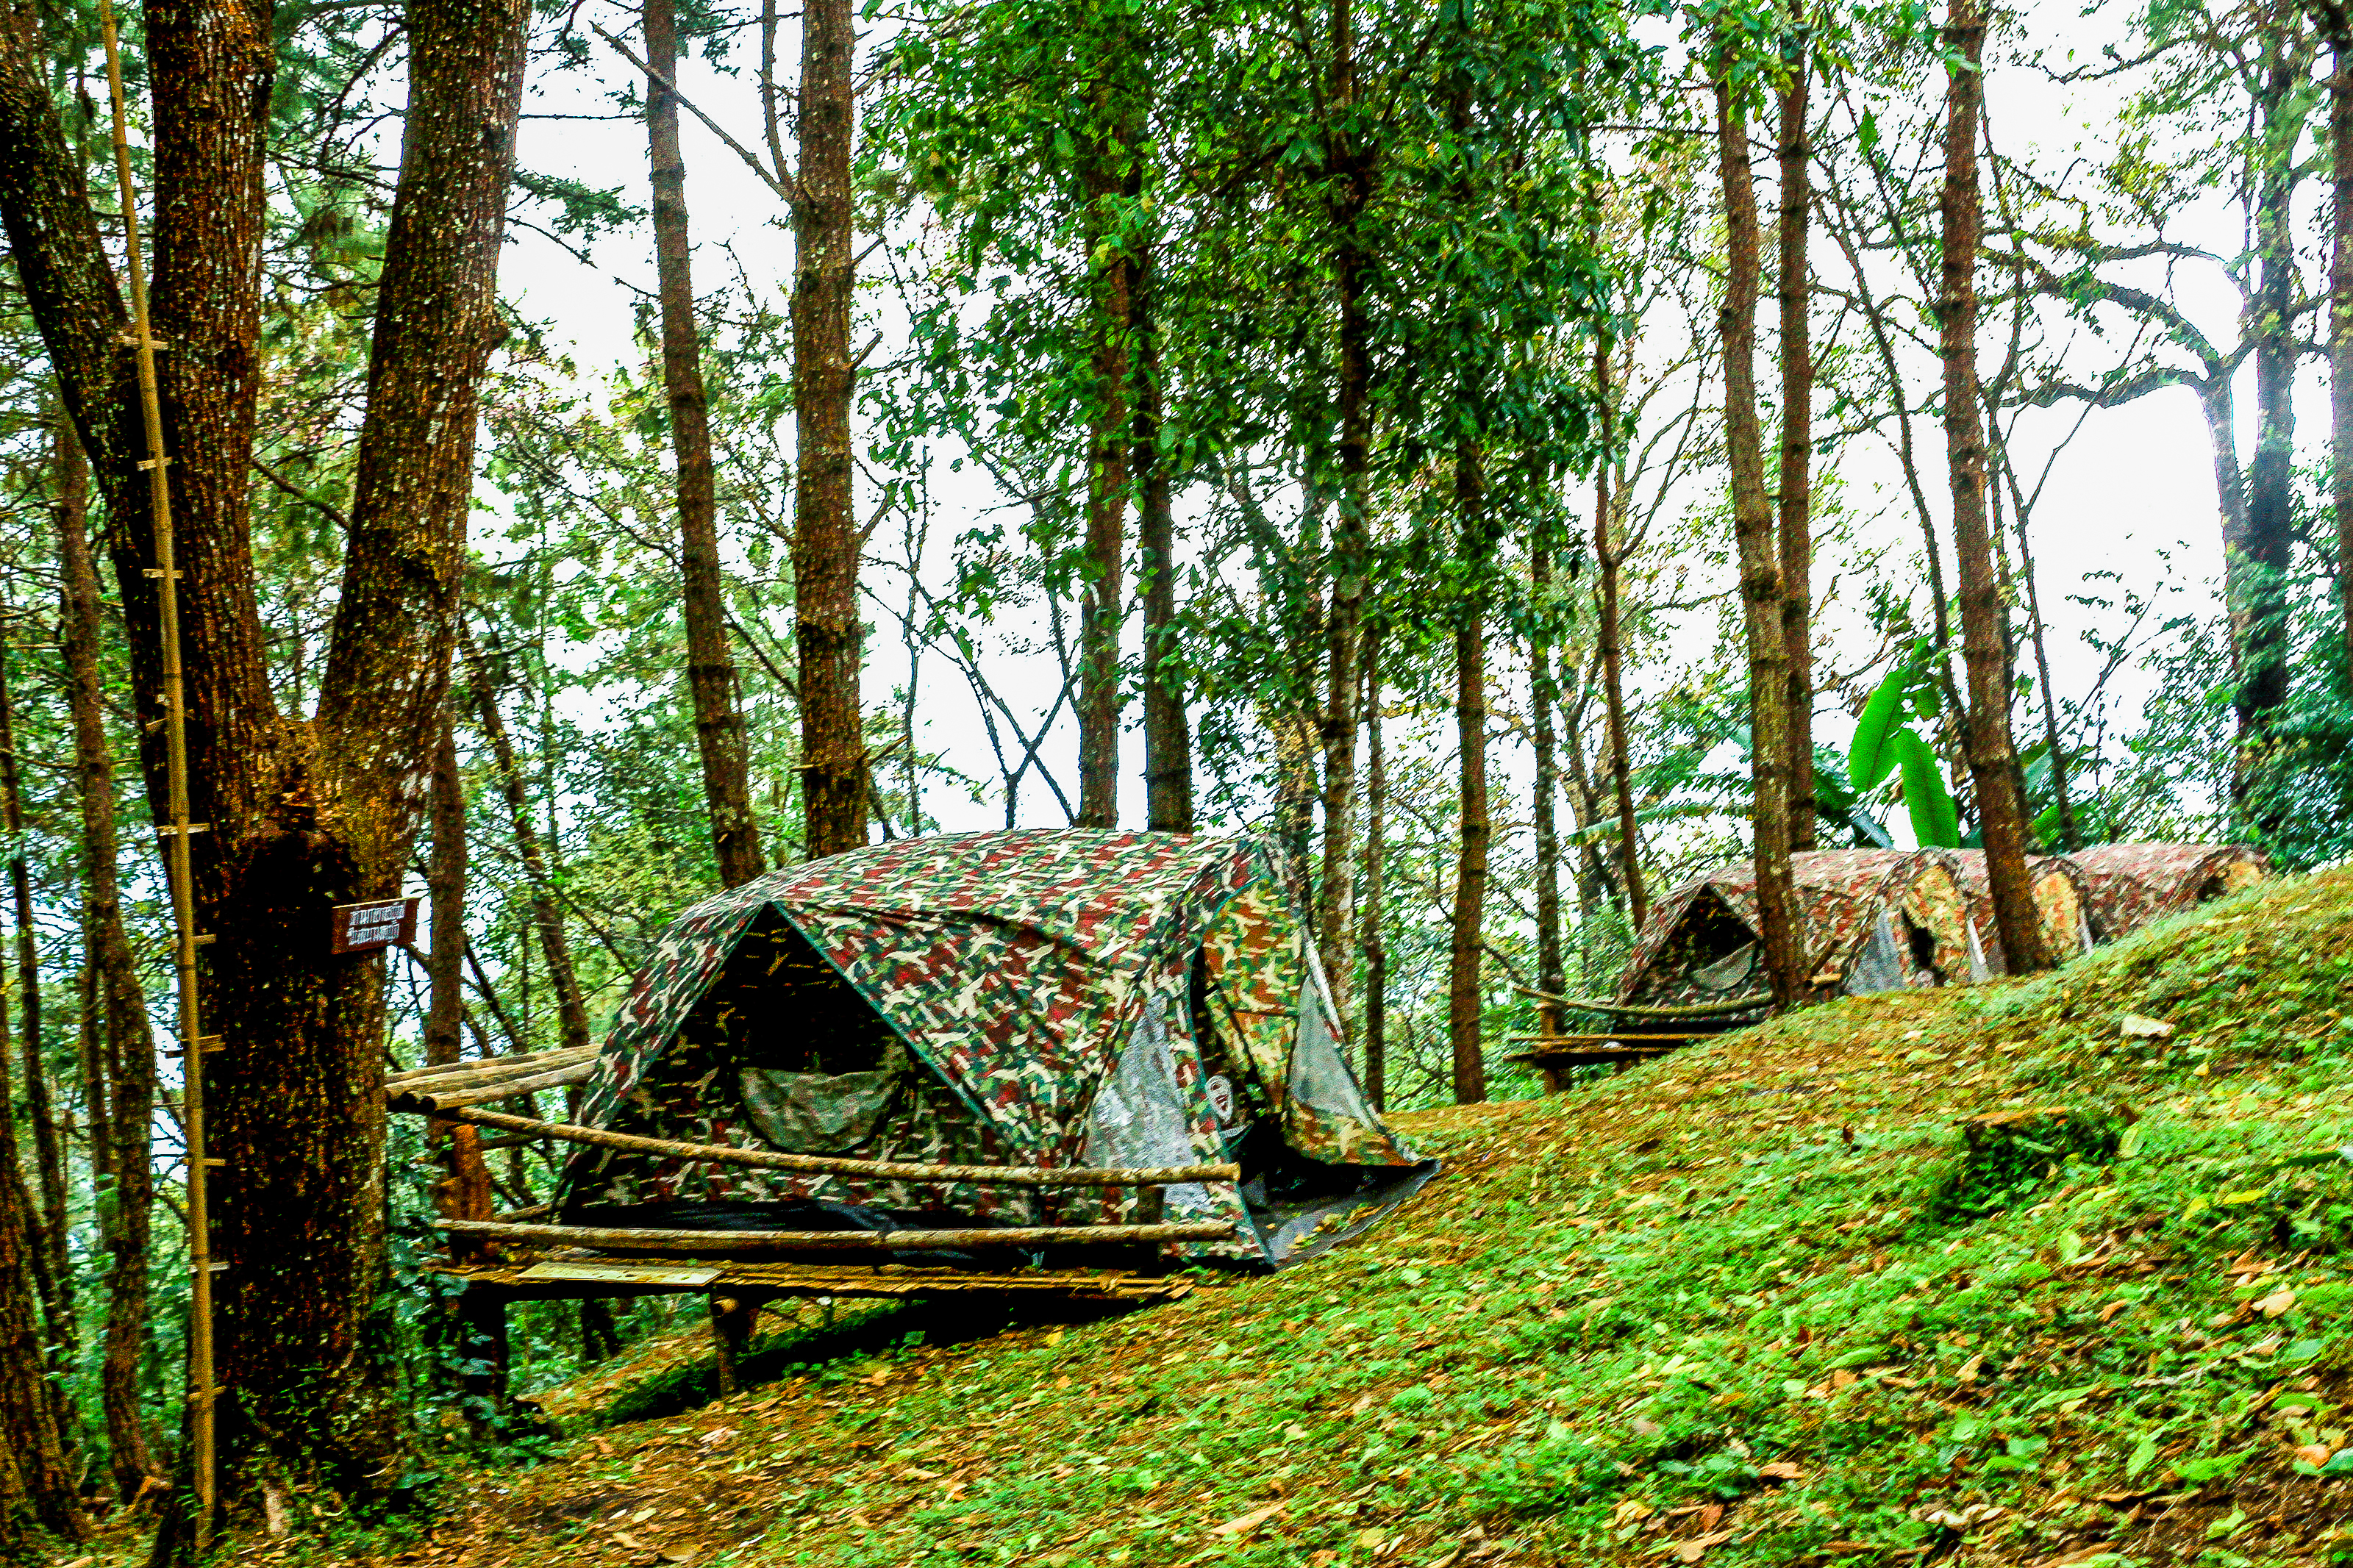
activity, adventure, beautiful, camp, camping family, camping tent, equipment, forest, forest background, grass, holiday background, journey, landscape, morning, mountain, national park, nature, nature backgrounds, nature landscape, outdoor, park, platform, platform tent, sky, summer, summertime, sun, sunlight background, sunrise, sunrise background, tent, tent camping, thailand, tourism, tourist, travel, tree, view, view beautiful, natural environment, woodland, nature reserve, natural landscape, biome, old growth forest, woody plant, plant, jungle, rural area, wood, temperate coniferous forest, grove, rainforest, state park